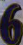
Number: 6